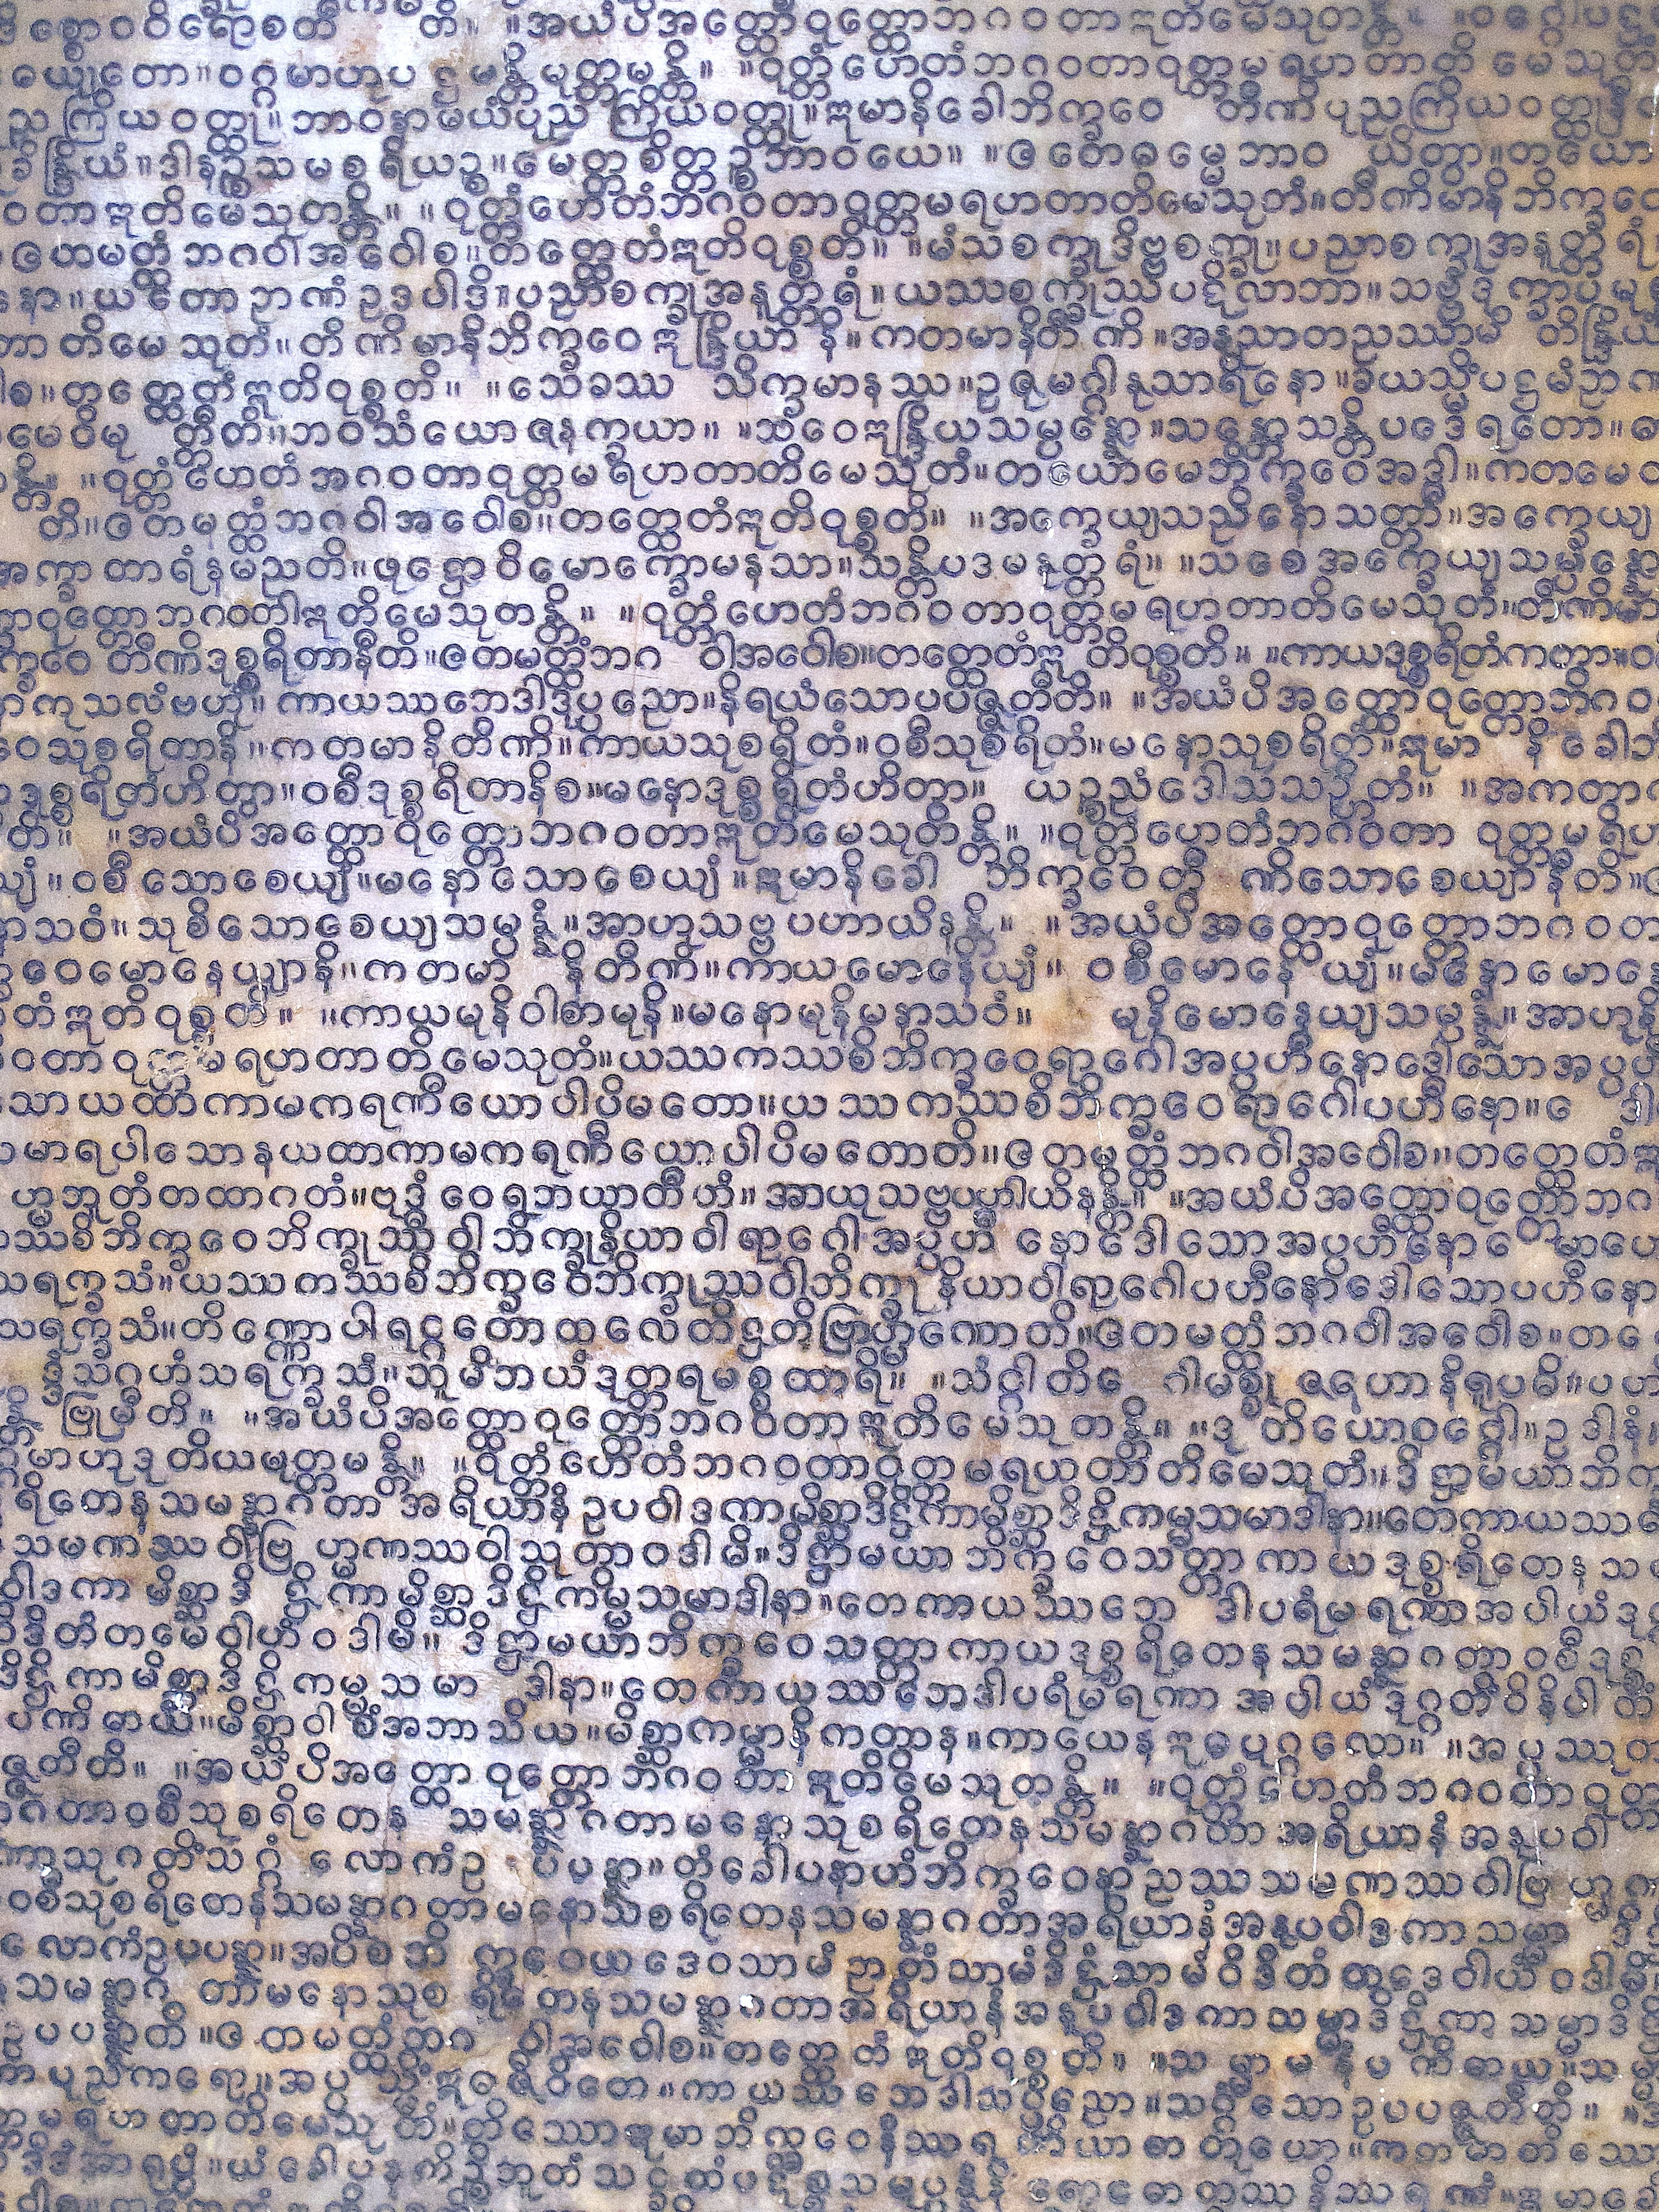
writing, wood, texture, wall, brick, material, art, text, lyrics, burmese, flooring, road surface, recorded, ancient history